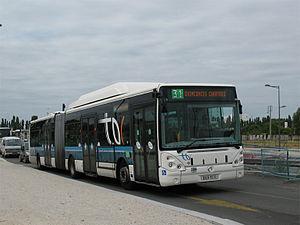
Photo d'un bus (ligne 31) du réseau TBC de Bordeaux - Aquitaine - France
Le réseau Transports Bordeaux Métropole, également connu sous le sigle TBM, est le nom du réseau de transport en commun desservant Bordeaux Métropole.